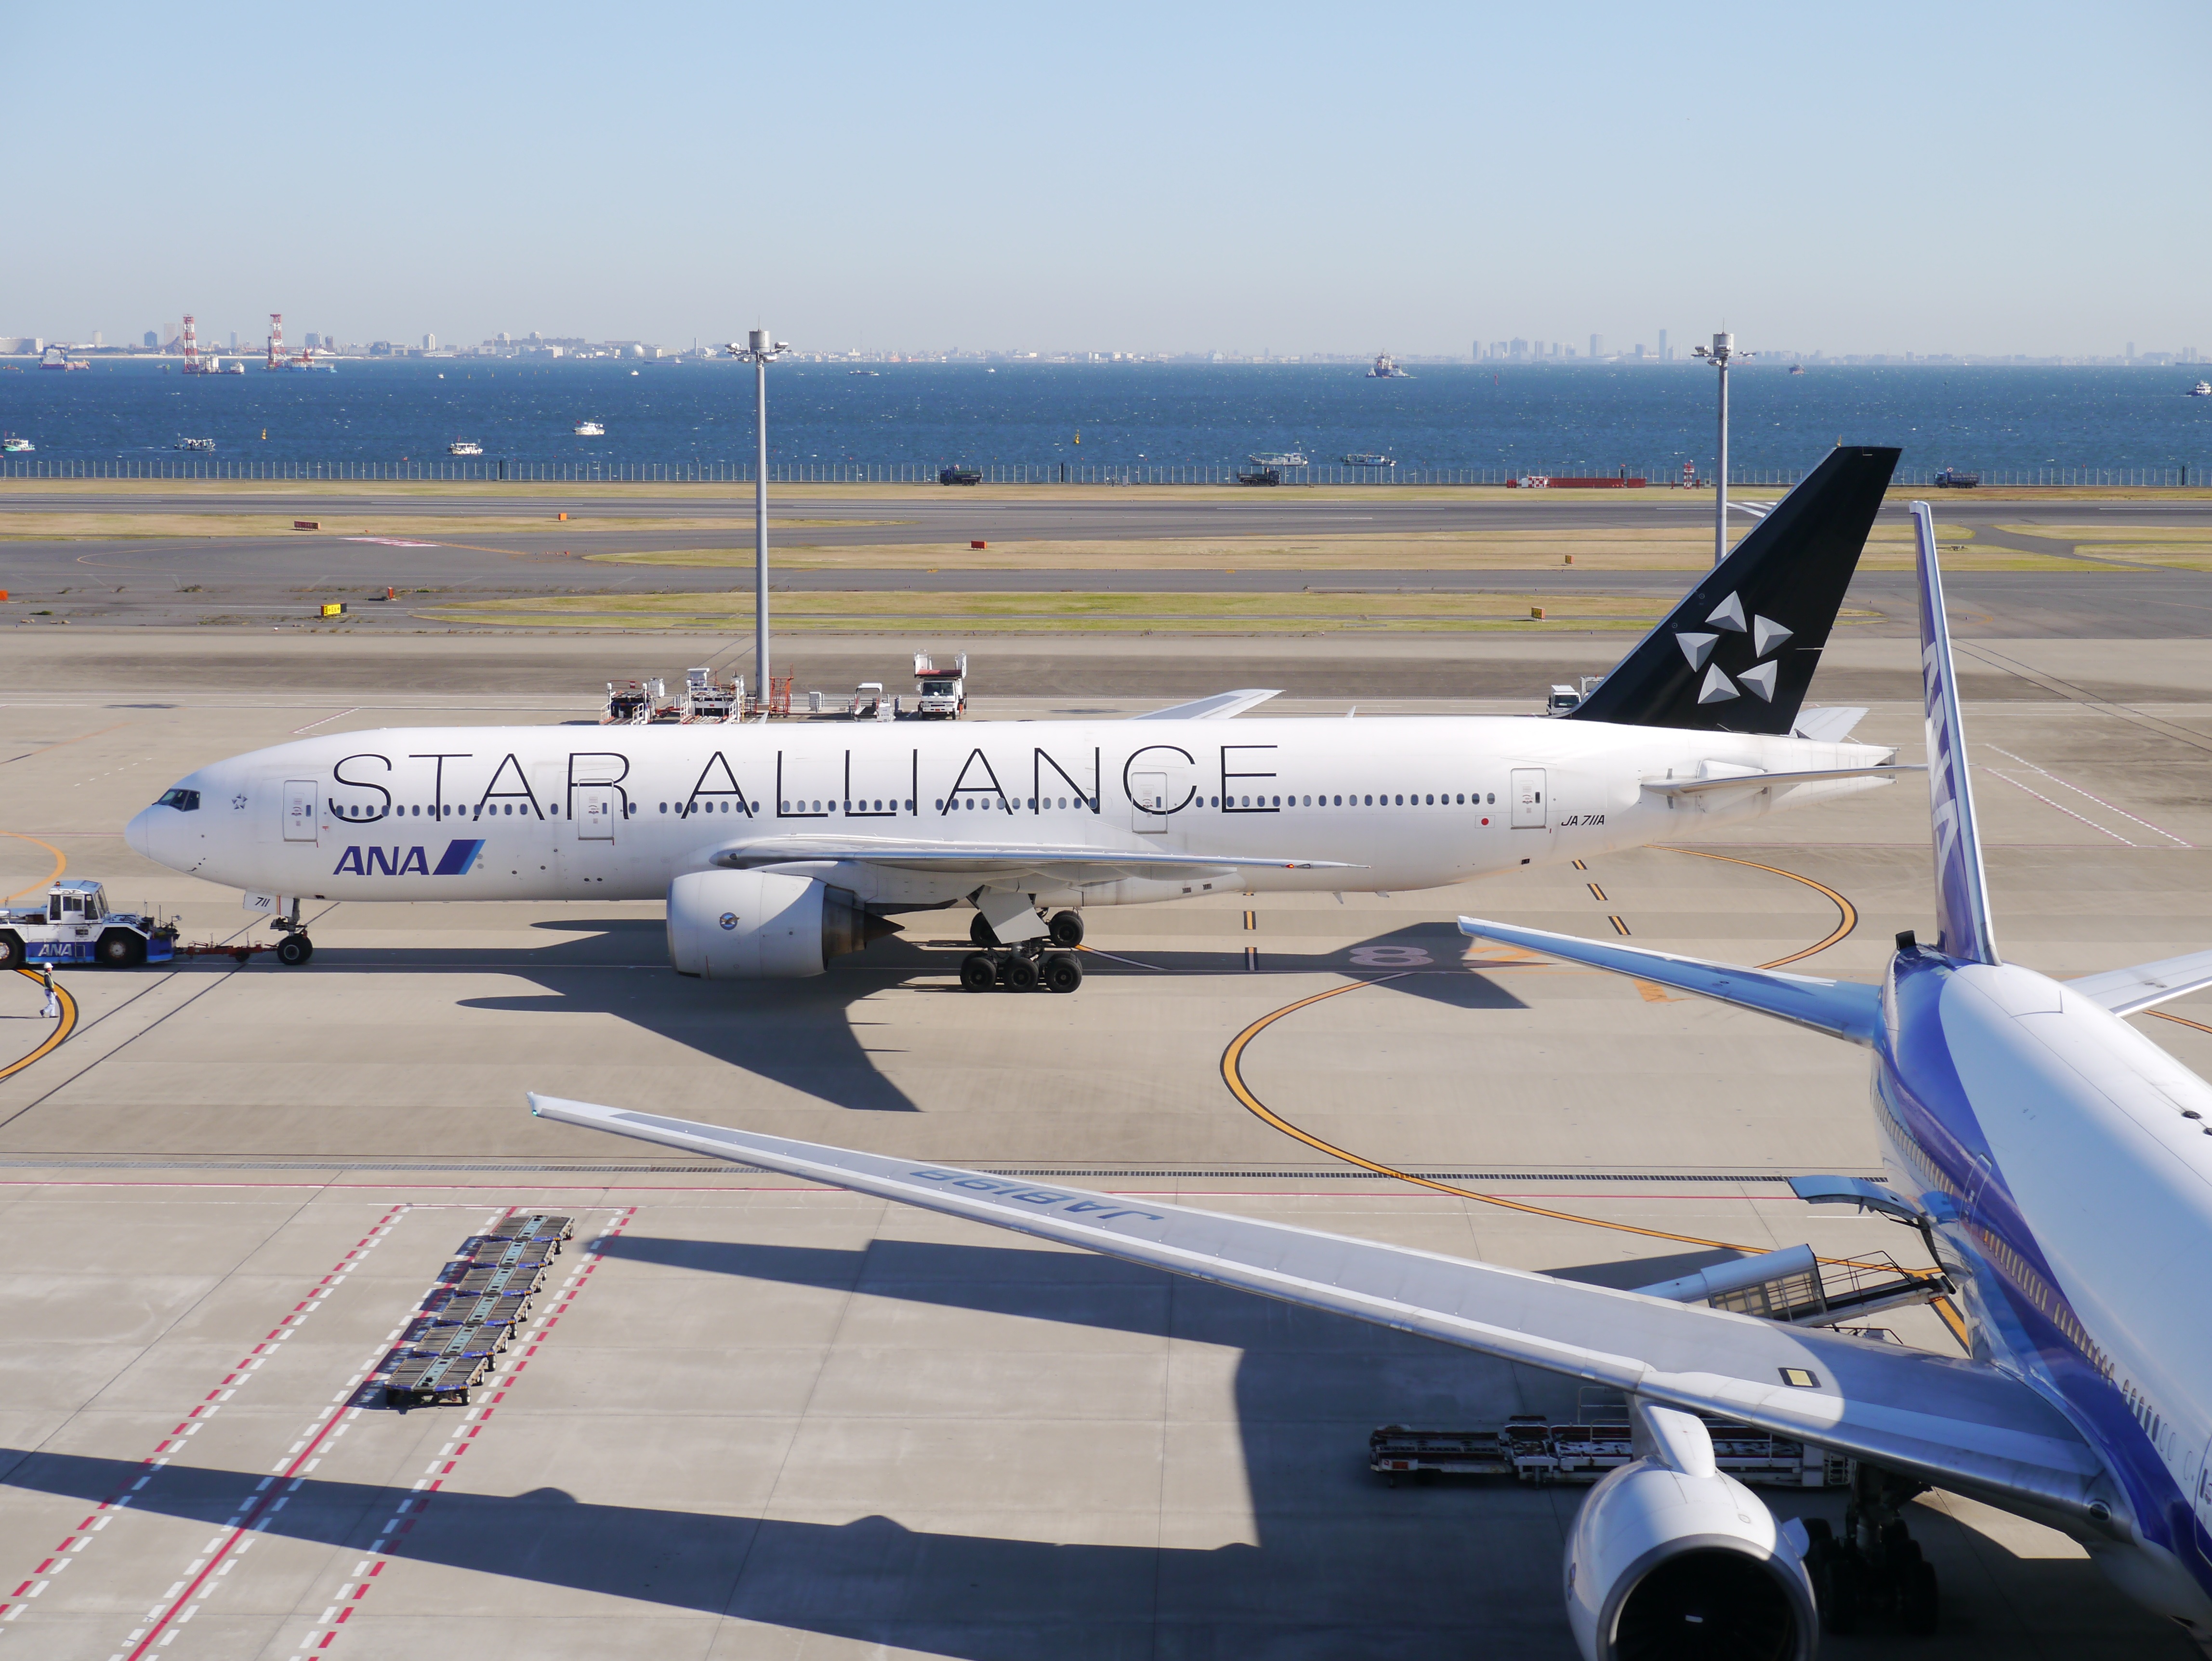
wing, airport, airplane, aircraft, jet, vehicle, airline, aviation, flight, terminal, airliner, runway, airbus, boeing, haneda, takeoff, ana, tokyo bay, jet aircraft, airbus a330, boeing 787 dreamliner, boeing 777, boeing 767, haneda airport, air travel, boeing 757, atmosphere of earth, wide body aircraft, narrow body aircraft, airport apron, aerospace engineering